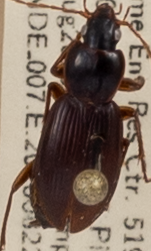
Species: Synuchus impunctatus
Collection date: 2018-08-22
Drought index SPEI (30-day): -0.842
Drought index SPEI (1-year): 0.32
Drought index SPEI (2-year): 1.578